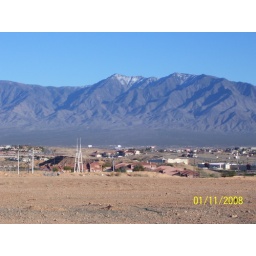
Mesquite NV--dirt and mountains--the photos don't do it justice--there buttes and red rock all around and it's prettier than Vegas.